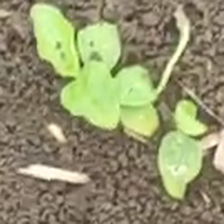
Weed species: Kena_(Commplina_benghalensio)